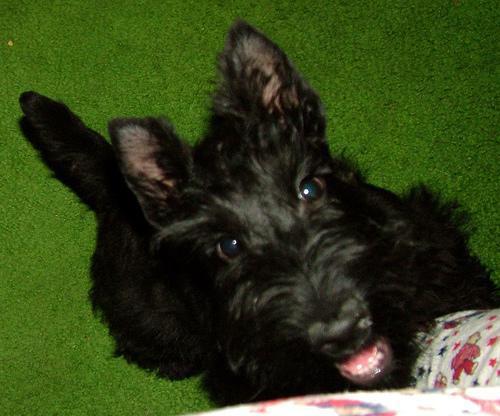
Scotch_terrier